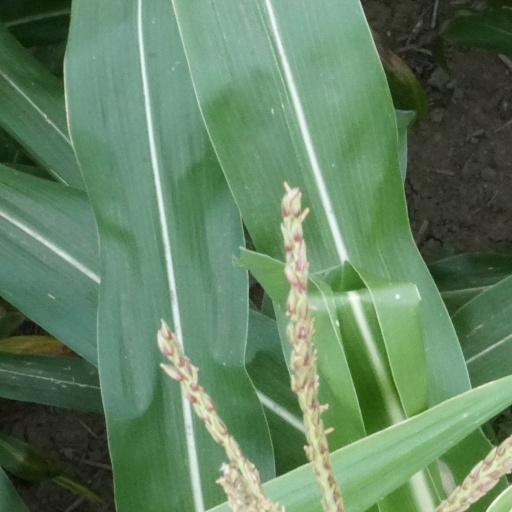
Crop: maize; corn